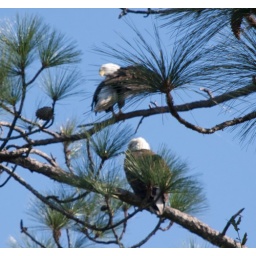
Pair of Bald Eagles high in the pine trees of Florida